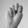
ASL letter: N